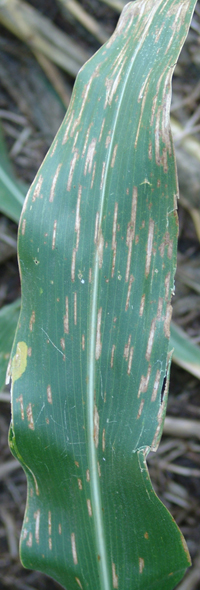
Labels: Corn Gray leaf spot